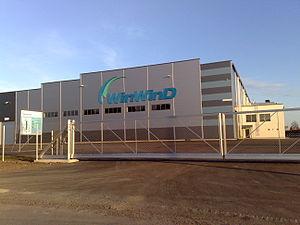
WinWinD est un fabricant d'éoliennes basé à Espoo, en Finlande. Il fabrique et fournit des éoliennes d'une capacité de 1 et 3 MW.